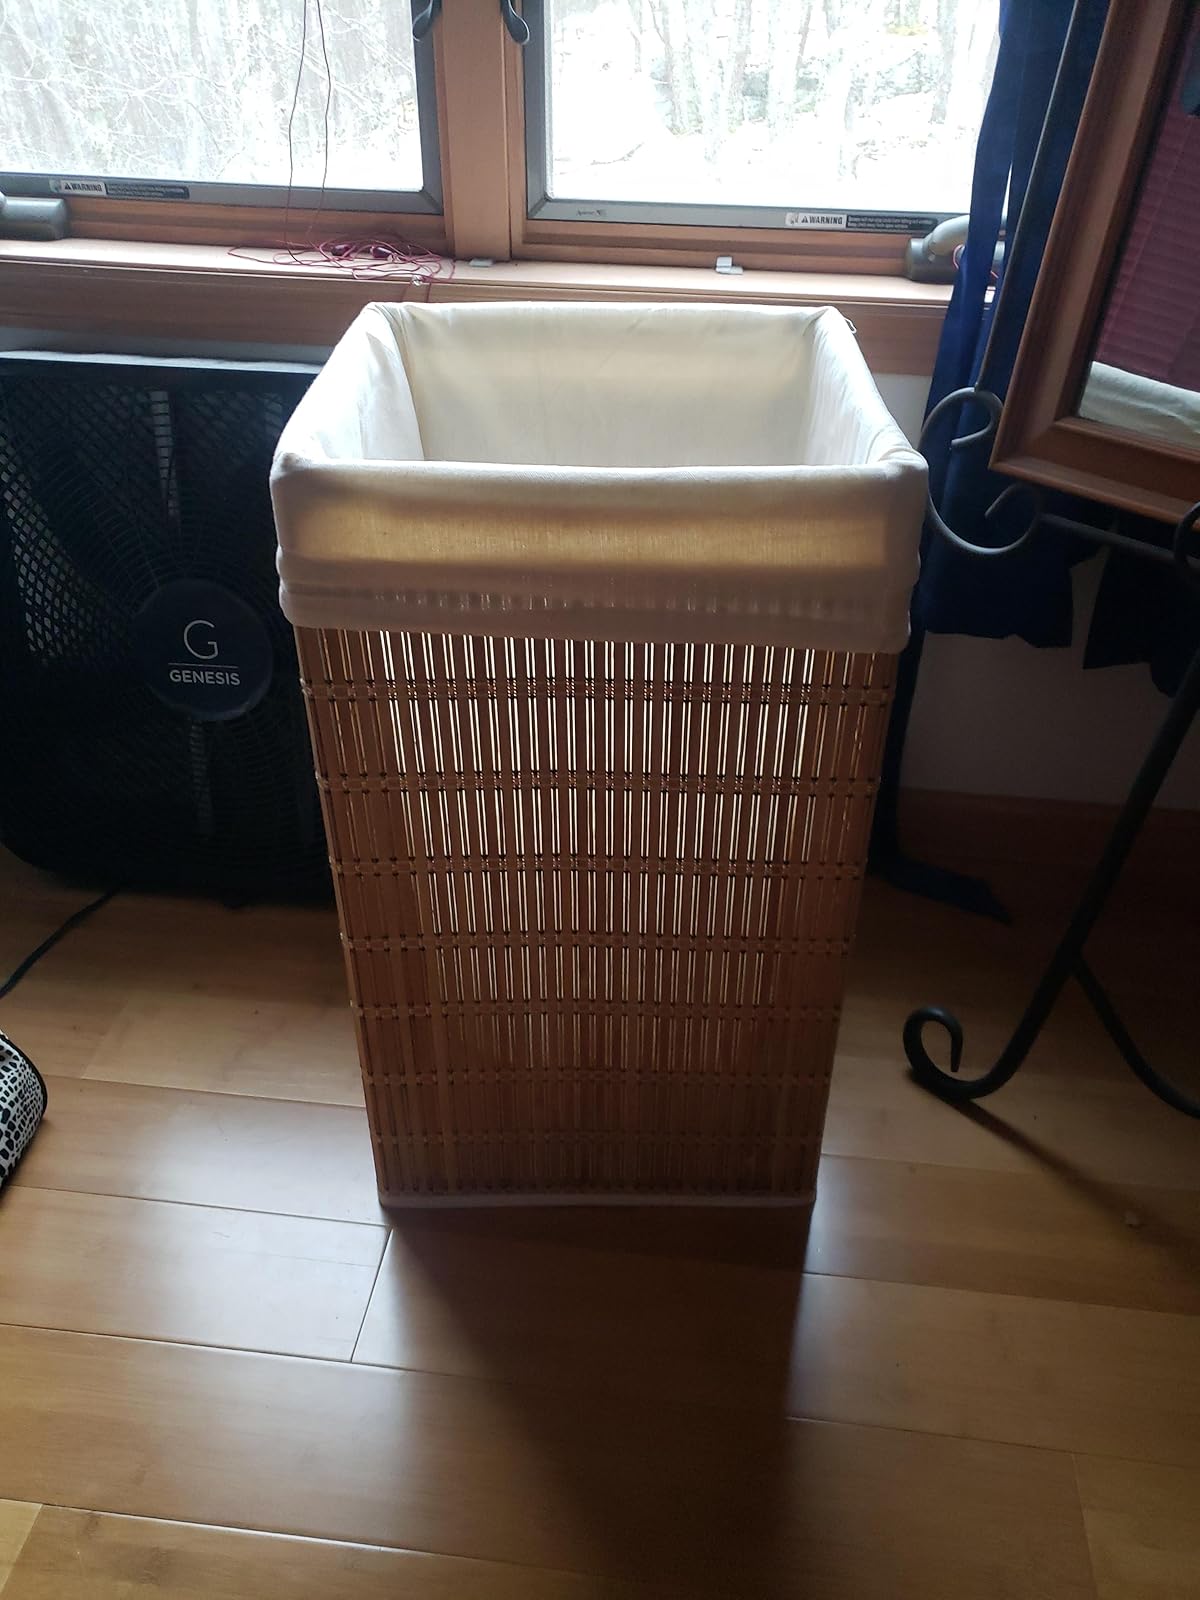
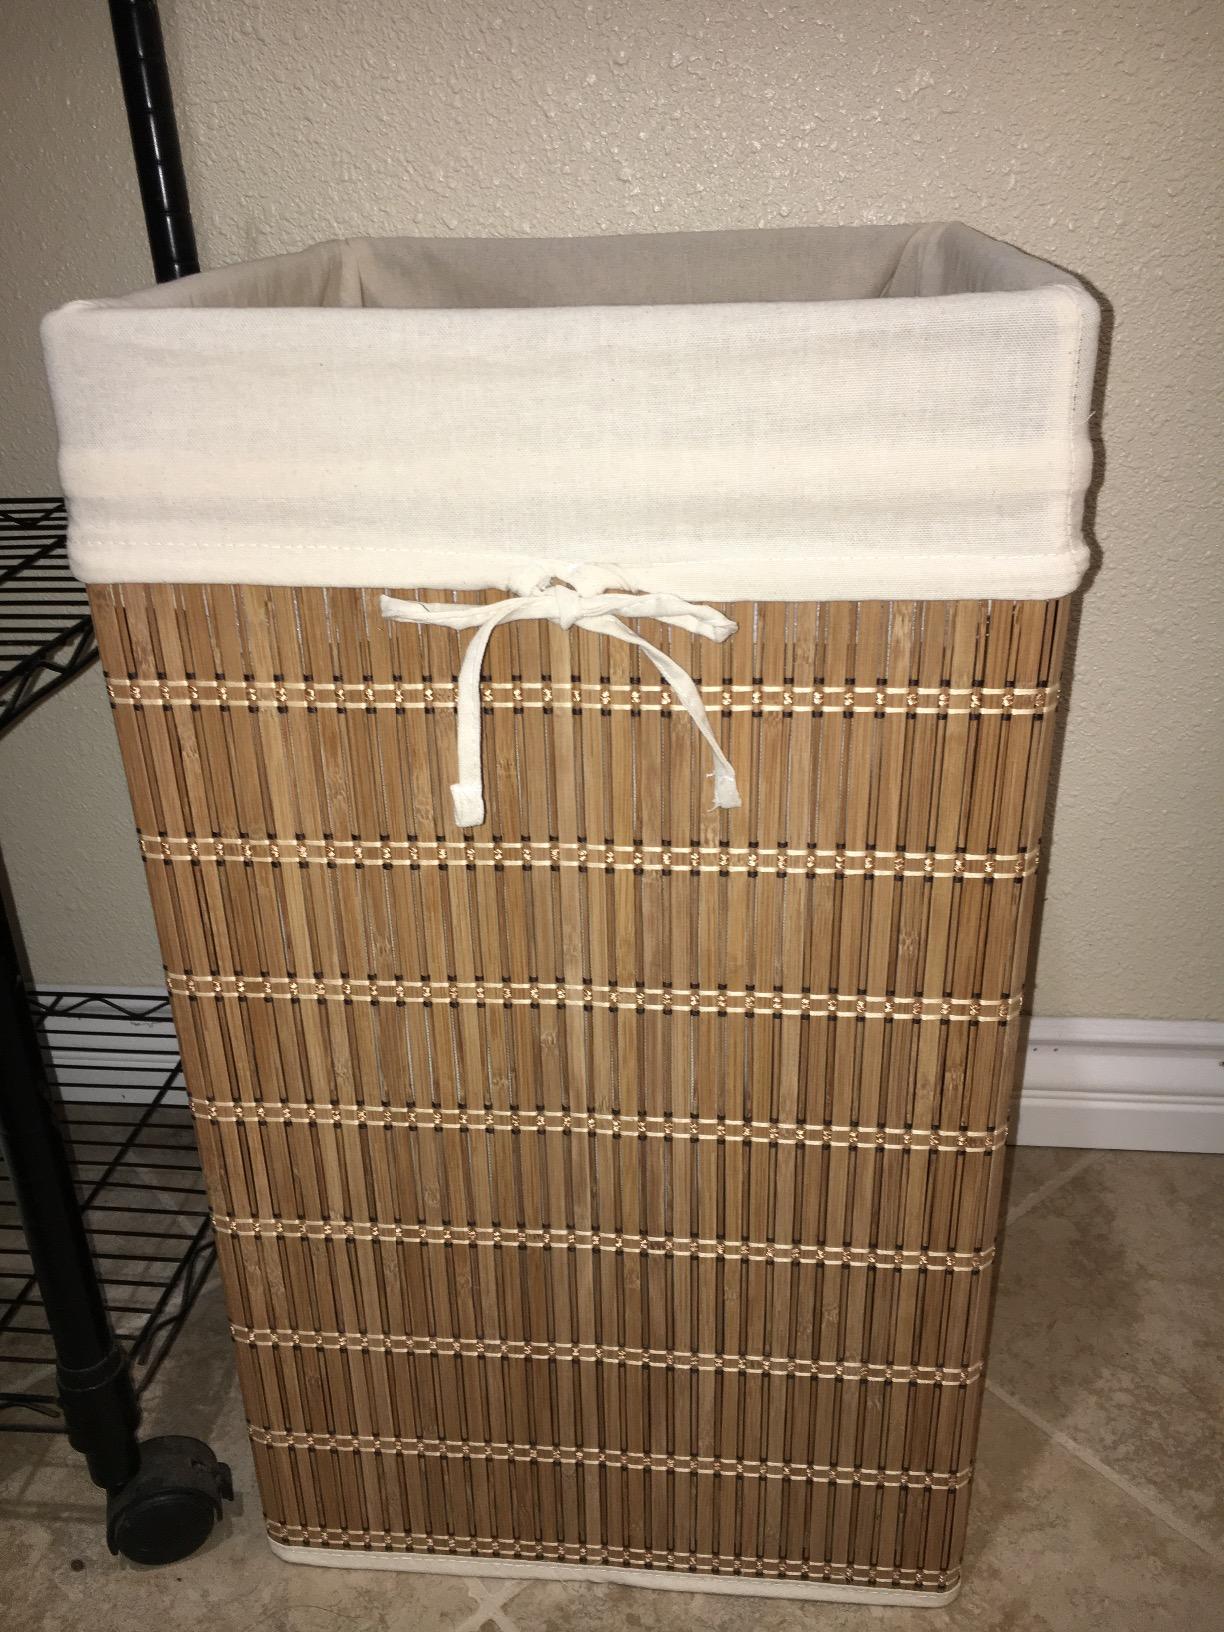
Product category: items_hamper
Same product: yes